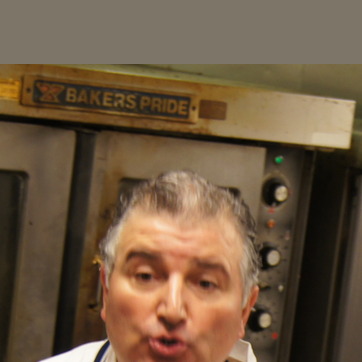
Material: hair